Bifrost (role-playing game)

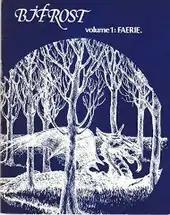

Bifrost is a role-playing game published by Skytrex Ltd. (U.K) in four volumes from 1977 to 1982.